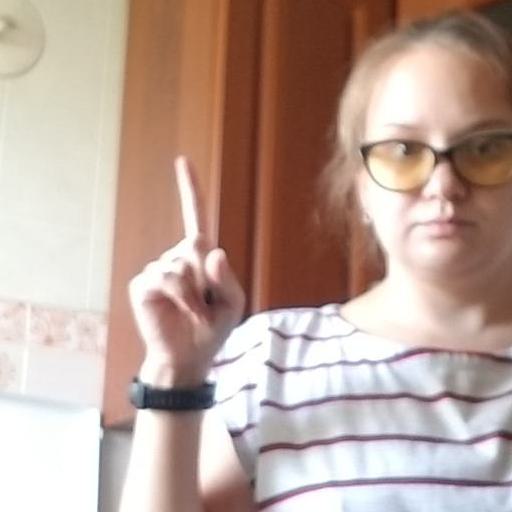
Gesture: one